List of Bangladesh cricketers who have taken five-wicket hauls on Test debut

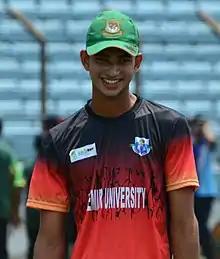
Nayeem Hasan is the youngest bowler for Bangladesh to take a five-wicket haul at debut.

In cricket, a five-wicket haul (also known as a "five–for" or "fifer") refers to a bowler taking five or more wickets in a single innings. This is regarded as a notable achievement. To date, 174 cricketers have taken a five-wicket haul on debut in a Test match, with eight of them being taken by cricketers representing Bangladesh.